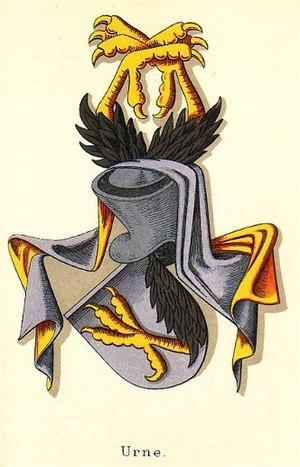
Christoffer Urne est un noble danois, fonctionnaire de l'état et Gouverneur général de Norvège de 1629 à 1642.